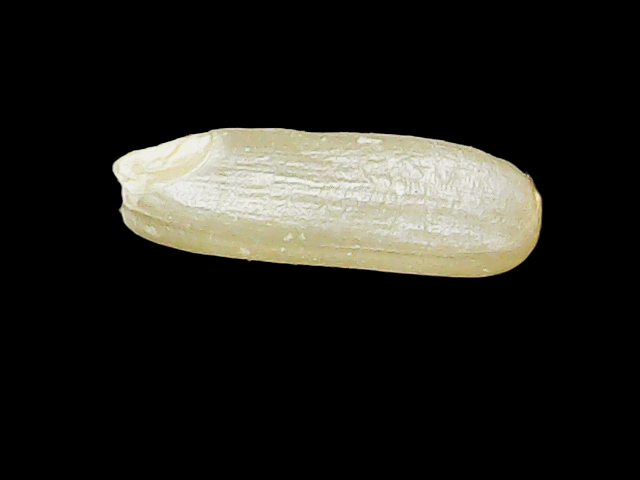
Rice variety: Binadhan17